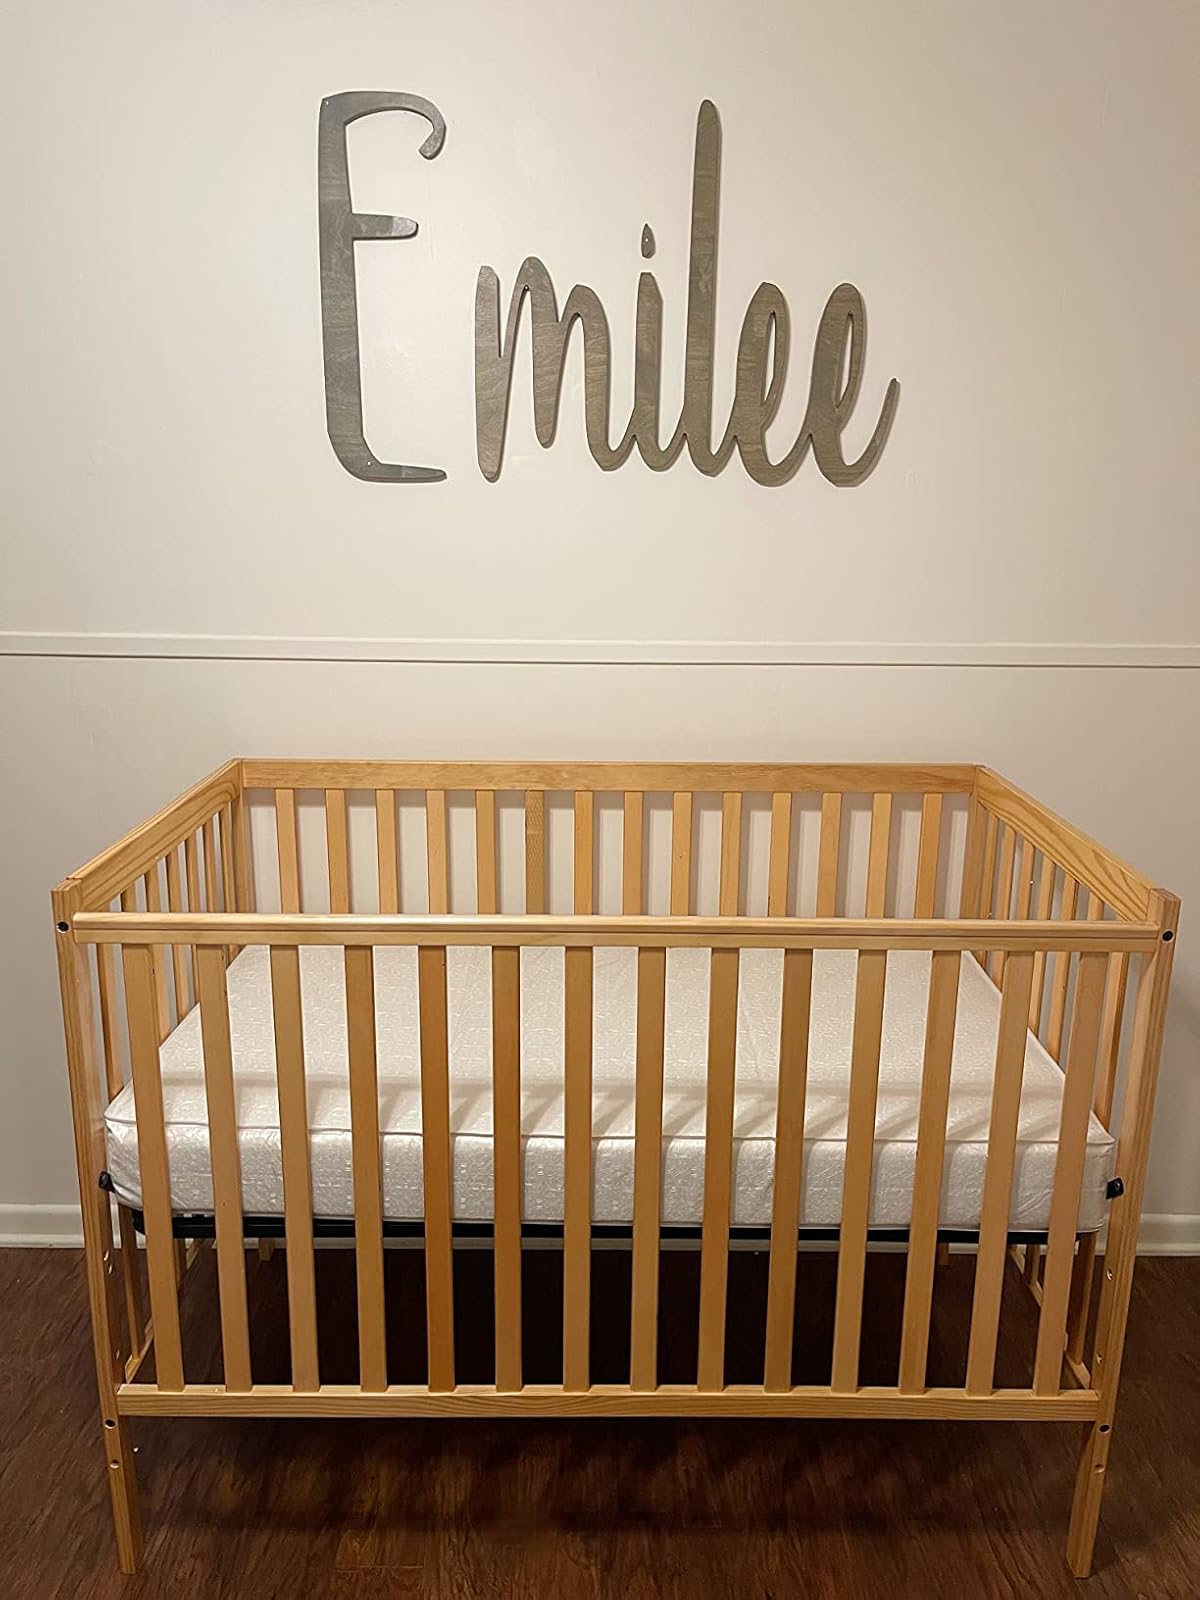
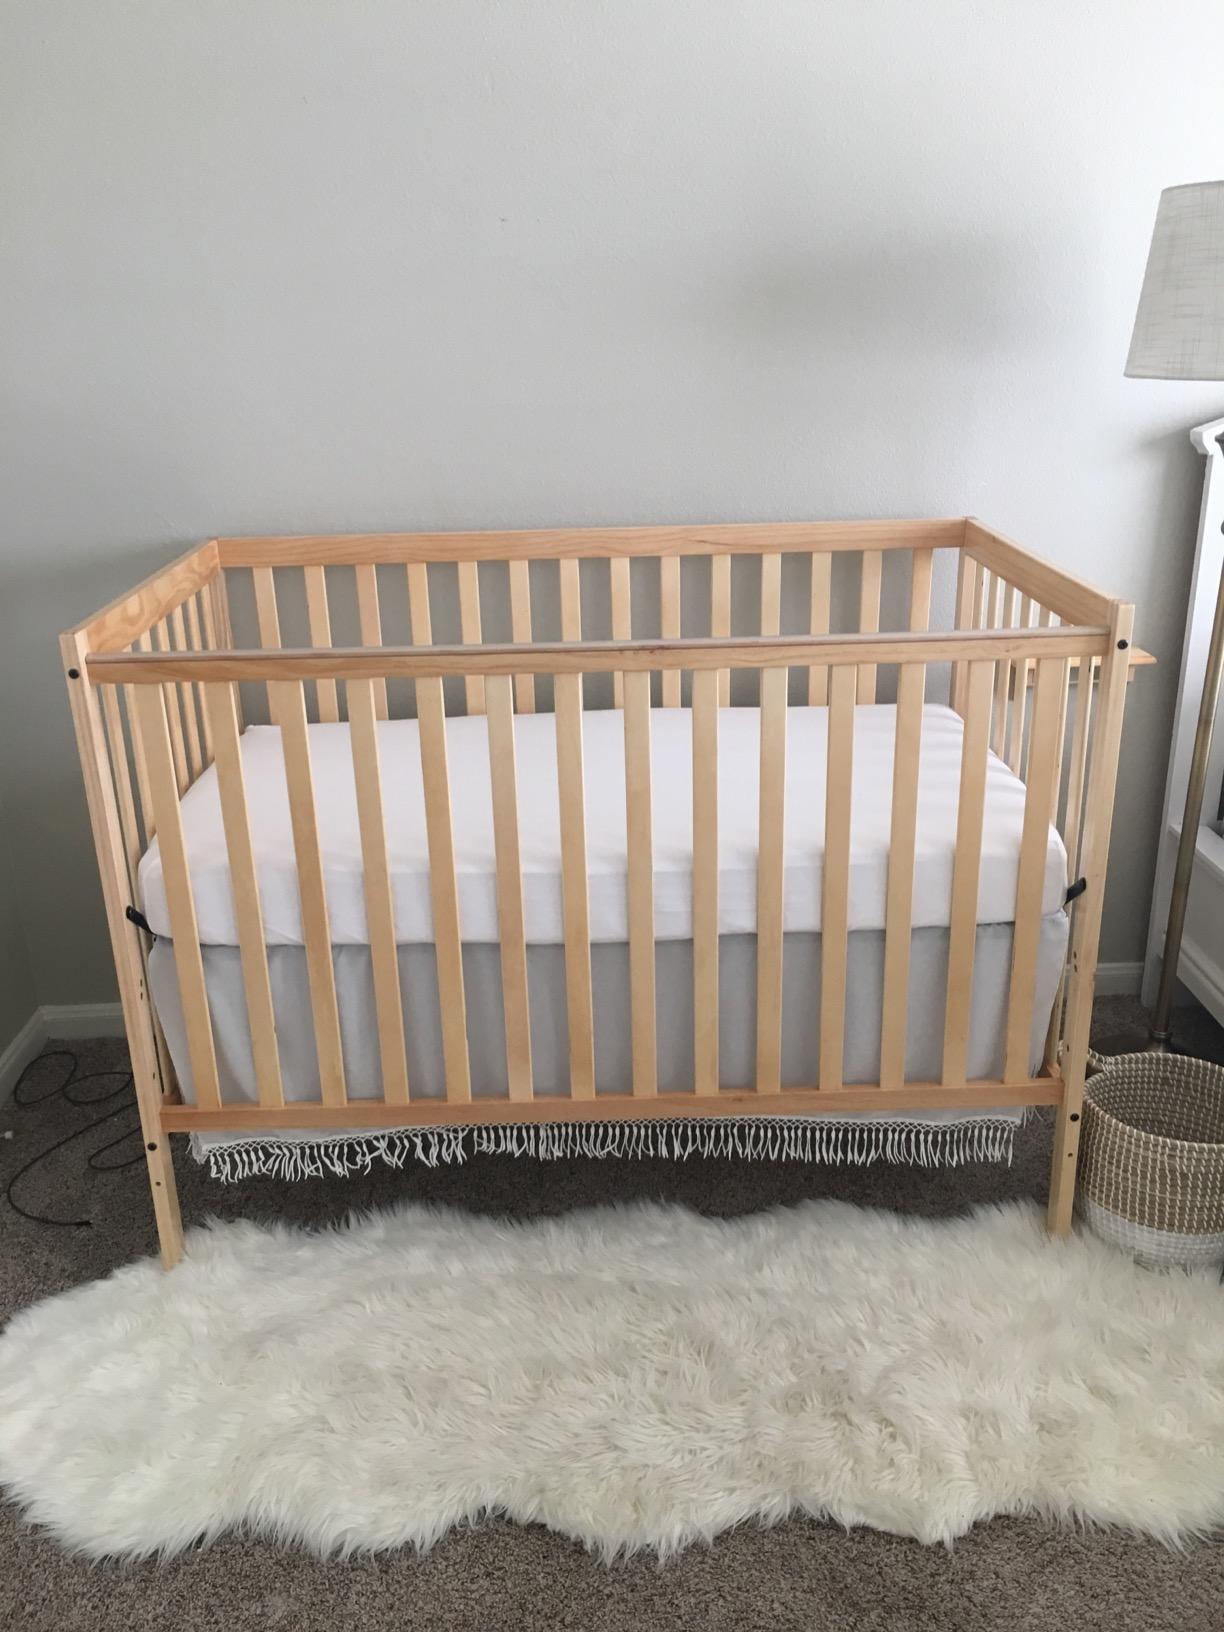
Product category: products_crib
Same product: yes